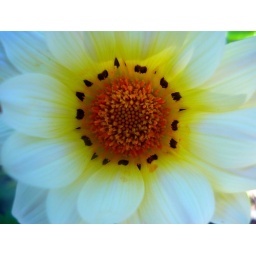
flower near the beach